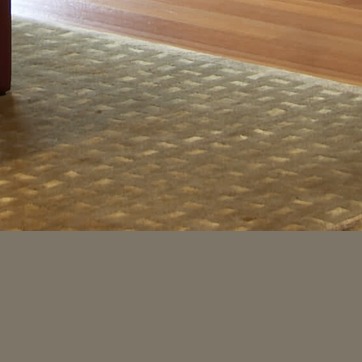
Material: carpet